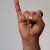
The image shows a hand gesture representing the letter 'I' in Indian Sign Language.